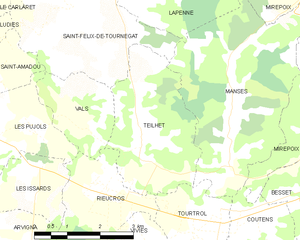
Carte des communes françaises: Teilhet